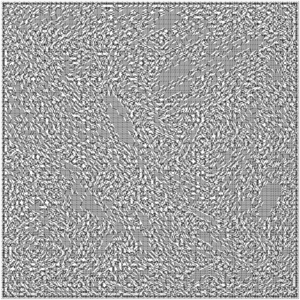
Le problème du cavalier est un problème mathématico-logique fondé sur les déplacements du cavalier du jeu d'échecs. Un cavalier posé sur une case quelconque d'un échiquier doit en visiter toutes les cases sans passer deux fois sur la même.